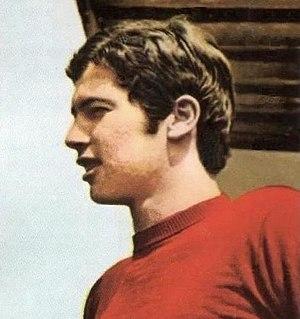
Émerson Leão, plus connu sous le nom de Leão, était un footballeur brésilien né le 11 juillet 1949 à Ribeirão Preto.